Magneto-optical drive

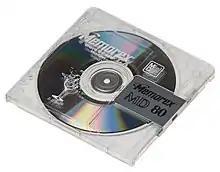
MiniDiscs are magneto-optical discs used to store music.

Magneto-optical drives were first offered in NeXT computers. They were later also offered in Canon products.